Bashan

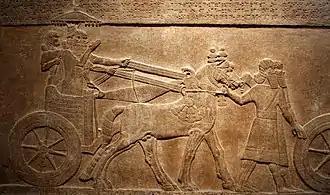
The capture of the city of "Astartu" (thought to be Ashteroth in the land of king Og of Bashan, east of the Jordan River), by the Assyrian king Tiglath-Pileser III about 730–727 BCE, as depicted on a palace relief now kept on display at the British Museum.

The Book of Numbers tells that King Og of Bashan came out against the Israelites led by Moses at the time of their entrance into the Promised Land, but was vanquished in battle. states:Then we turned, and went up the way to Bashan: and Og the king of Bashan came out against us, he and all his people, to battle at Edrei. And the said unto me, Fear him not: for I will deliver him, and all his people, and his land, into thy hand; and thou shalt do unto him as thou didst unto Sihon king of the Amorites, which dwelt at Heshbon. So the our God delivered into our hands Og also, the king of Bashan, and all his people: and we smote him until none was left to him remaining. And we took all his cities at that time, there was not a city which we took not from them, threescore cities, all the region of Argob, the kingdom of Og in Bashan. All these cities were fenced with high walls, gates, and bars; beside unwalled towns a great many. And we utterly destroyed them, as we did unto Sihon king of Heshbon, utterly destroying the men, women, and children, of every city. But all the cattle, and the spoil of the cities, we took for a prey to ourselves.